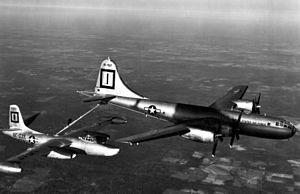
Le Boeing KB-29 est une version du B-29 Superfortress destinée au ravitaillement en vol, développée après la Seconde Guerre mondiale. Il contribue de façon importante au développement de cette méthode de ravitaillement. Le KB-29 est produit en deux versions, le KB-29M et le KB-29P, une troisième jouant le rôle d'avion à ravitailler et dénommée B-29MR.